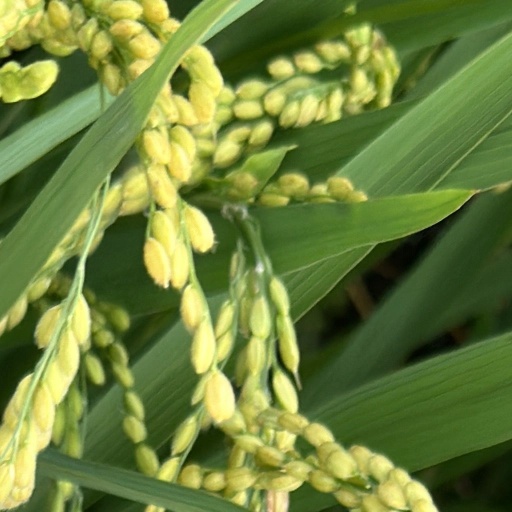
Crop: rice